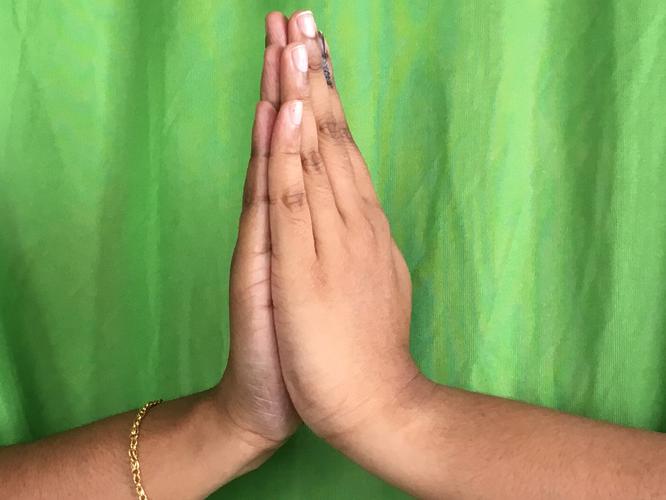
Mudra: Anjali
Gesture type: double_hand